The Adventures of Tartu

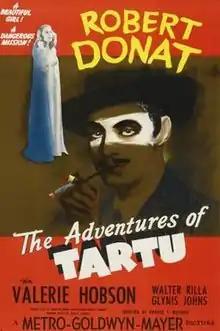

The Adventures of Tartu (alternative British title and American release title: Sabotage Agent, also known as Tartu) is a 1943 British Second World War spy film directed by Harold S. Bucquet and starring Robert Donat. It was a morale booster of the era portraying Nazis as highly corruptible due to their desire to seduce women and to gain personal advancement.